Yarralumla, Australian Capital Territory

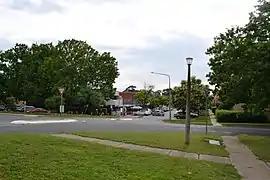
Yarralumla local shops

Yarralumla is a large inner south suburb of Canberra, the capital city of Australia. Located approximately south-west of the city, Yarralumla extends along the south-west bank of Lake Burley Griffin from Scrivener Dam to Commonwealth Avenue.